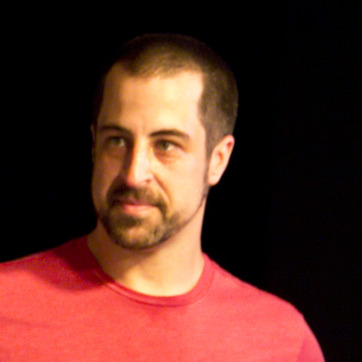
Material: skin